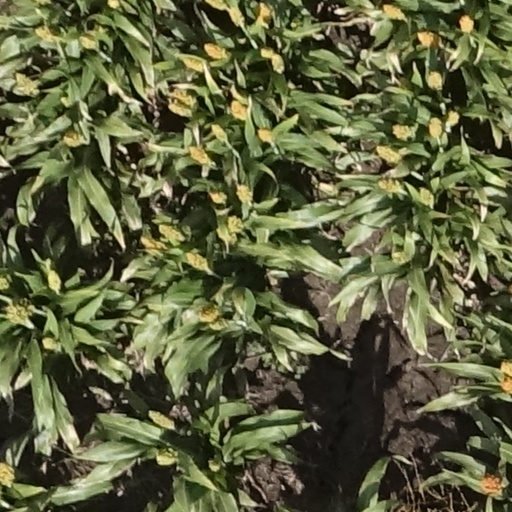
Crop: sorghum